Royal Enfield (England)

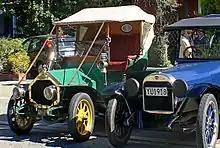
1907 Enfield 15

By 1899, Royal Enfield were producing a "quadricycle" – a bicycle modified by adding a wrap-around four-wheeled frame, retaining a rear rider-saddle with handlebars – having a front-mounted passenger seat, driven by a rear-mounted De Dion engine.